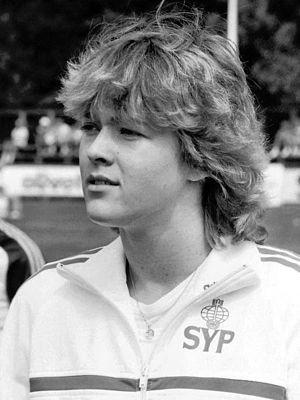
Ilse Kristiina ”Tiina” Lillak est une athlète finlandaise spécialiste du lancer du javelot. Elle s'est notamment illustrée en devenant la première championne du monde de la spécialité en 1983 chez elle à Helsinki, puis en remportant la médaille d'argent lors des Jeux Olympiques de Los Angeles en 1984.